William Seawell

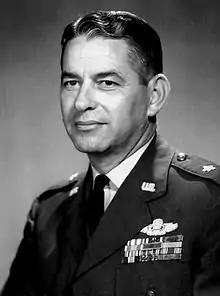

William Thomas Seawell (January 27, 1918 – May 20, 2005) was a brigadier general in the United States Air Force and former head of Pan Am.